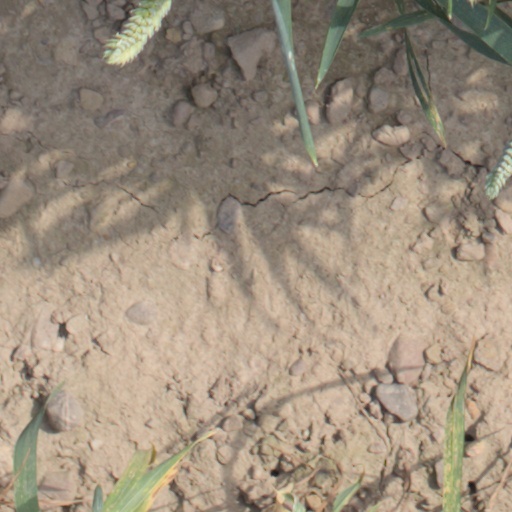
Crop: wheat